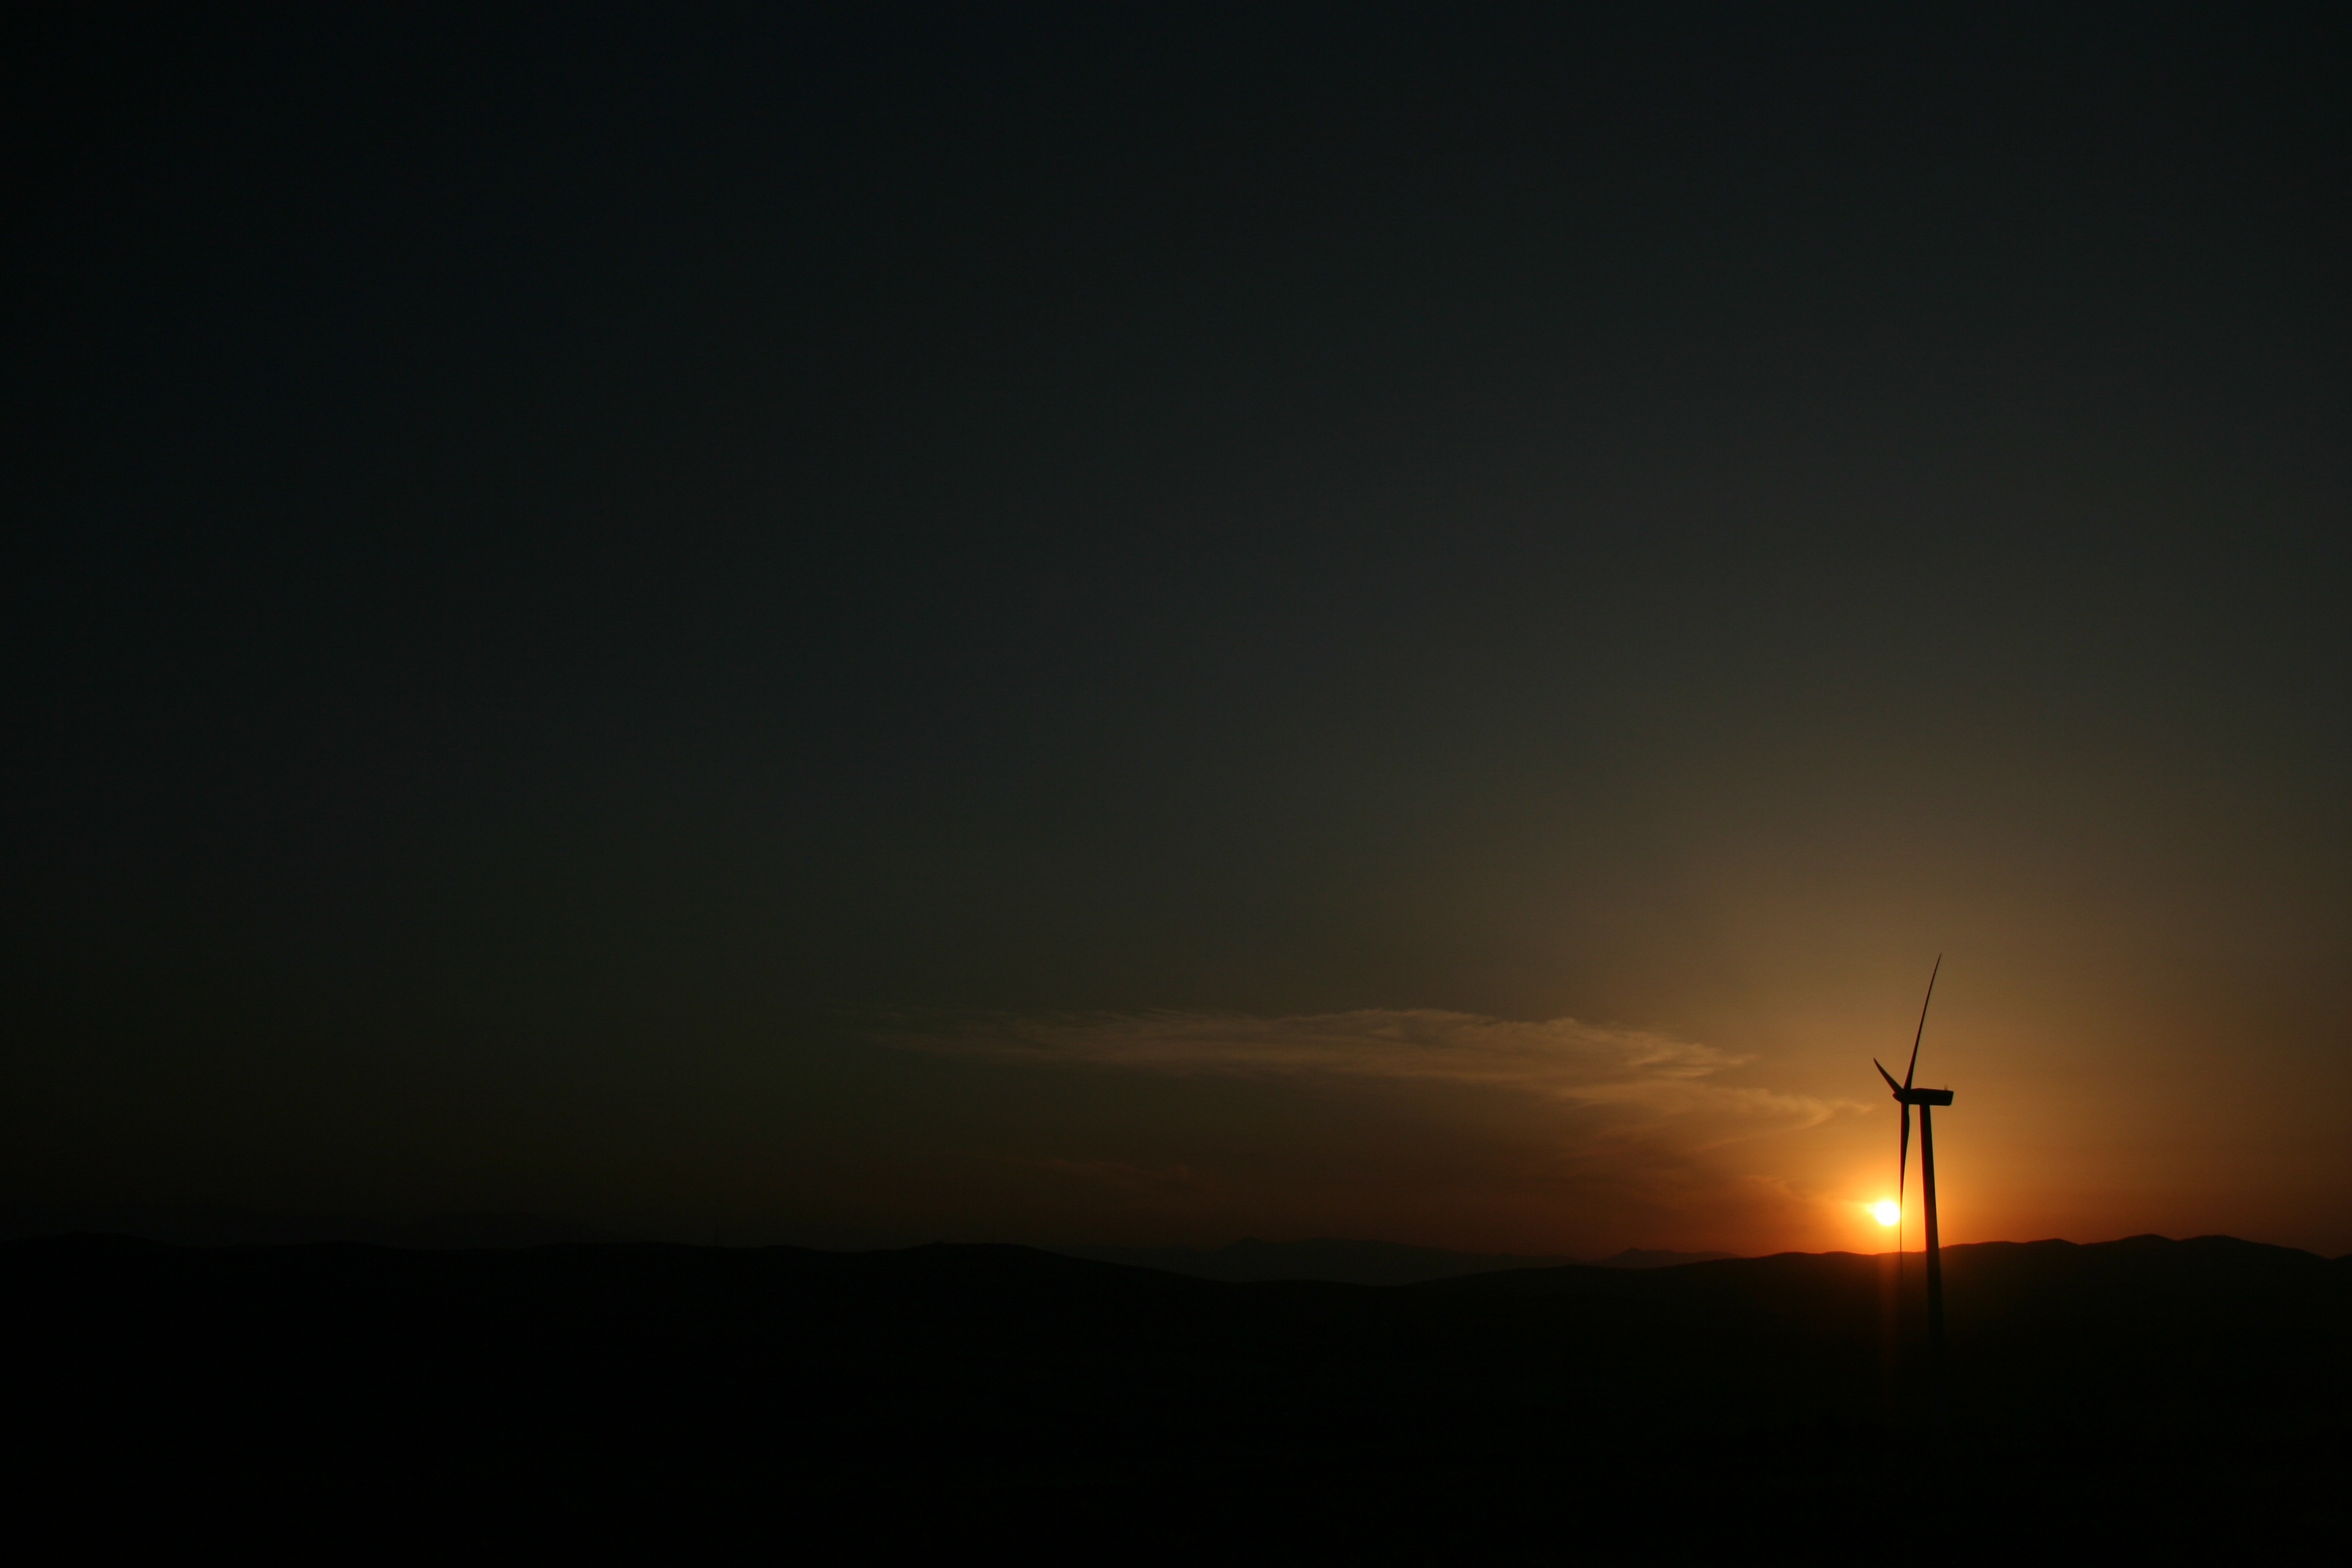
light, sunset, night, windmill, dawn, atmosphere, dark, dusk, darkness, wind turbine, lighting, afterglow